Roman temple of Château-Bas

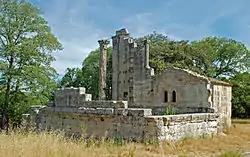
Roman temple of Château-Bas, 2008

The Roman temple of Château-Bas is a Roman ruin located in Vernègues, in the French department of Bouches-du-Rhône in the Provence-Alpes-Côte d'Azur region.